Hao Zhihua

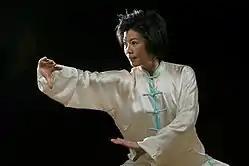

Hao Zhihua, also known as Patti Li, is a Chinese wushu practitioner. She started her training at the age of nine at the Beijing Sports Academy under the instruction of Wu Bin, director of the Beijing Institute for Wushu Research and a pioneer of modern wushu in China. For fifteen years she competed in China as a member of the world-renowned Beijing Wushu Team, winning the title of National All-Around Champion three years in a row.